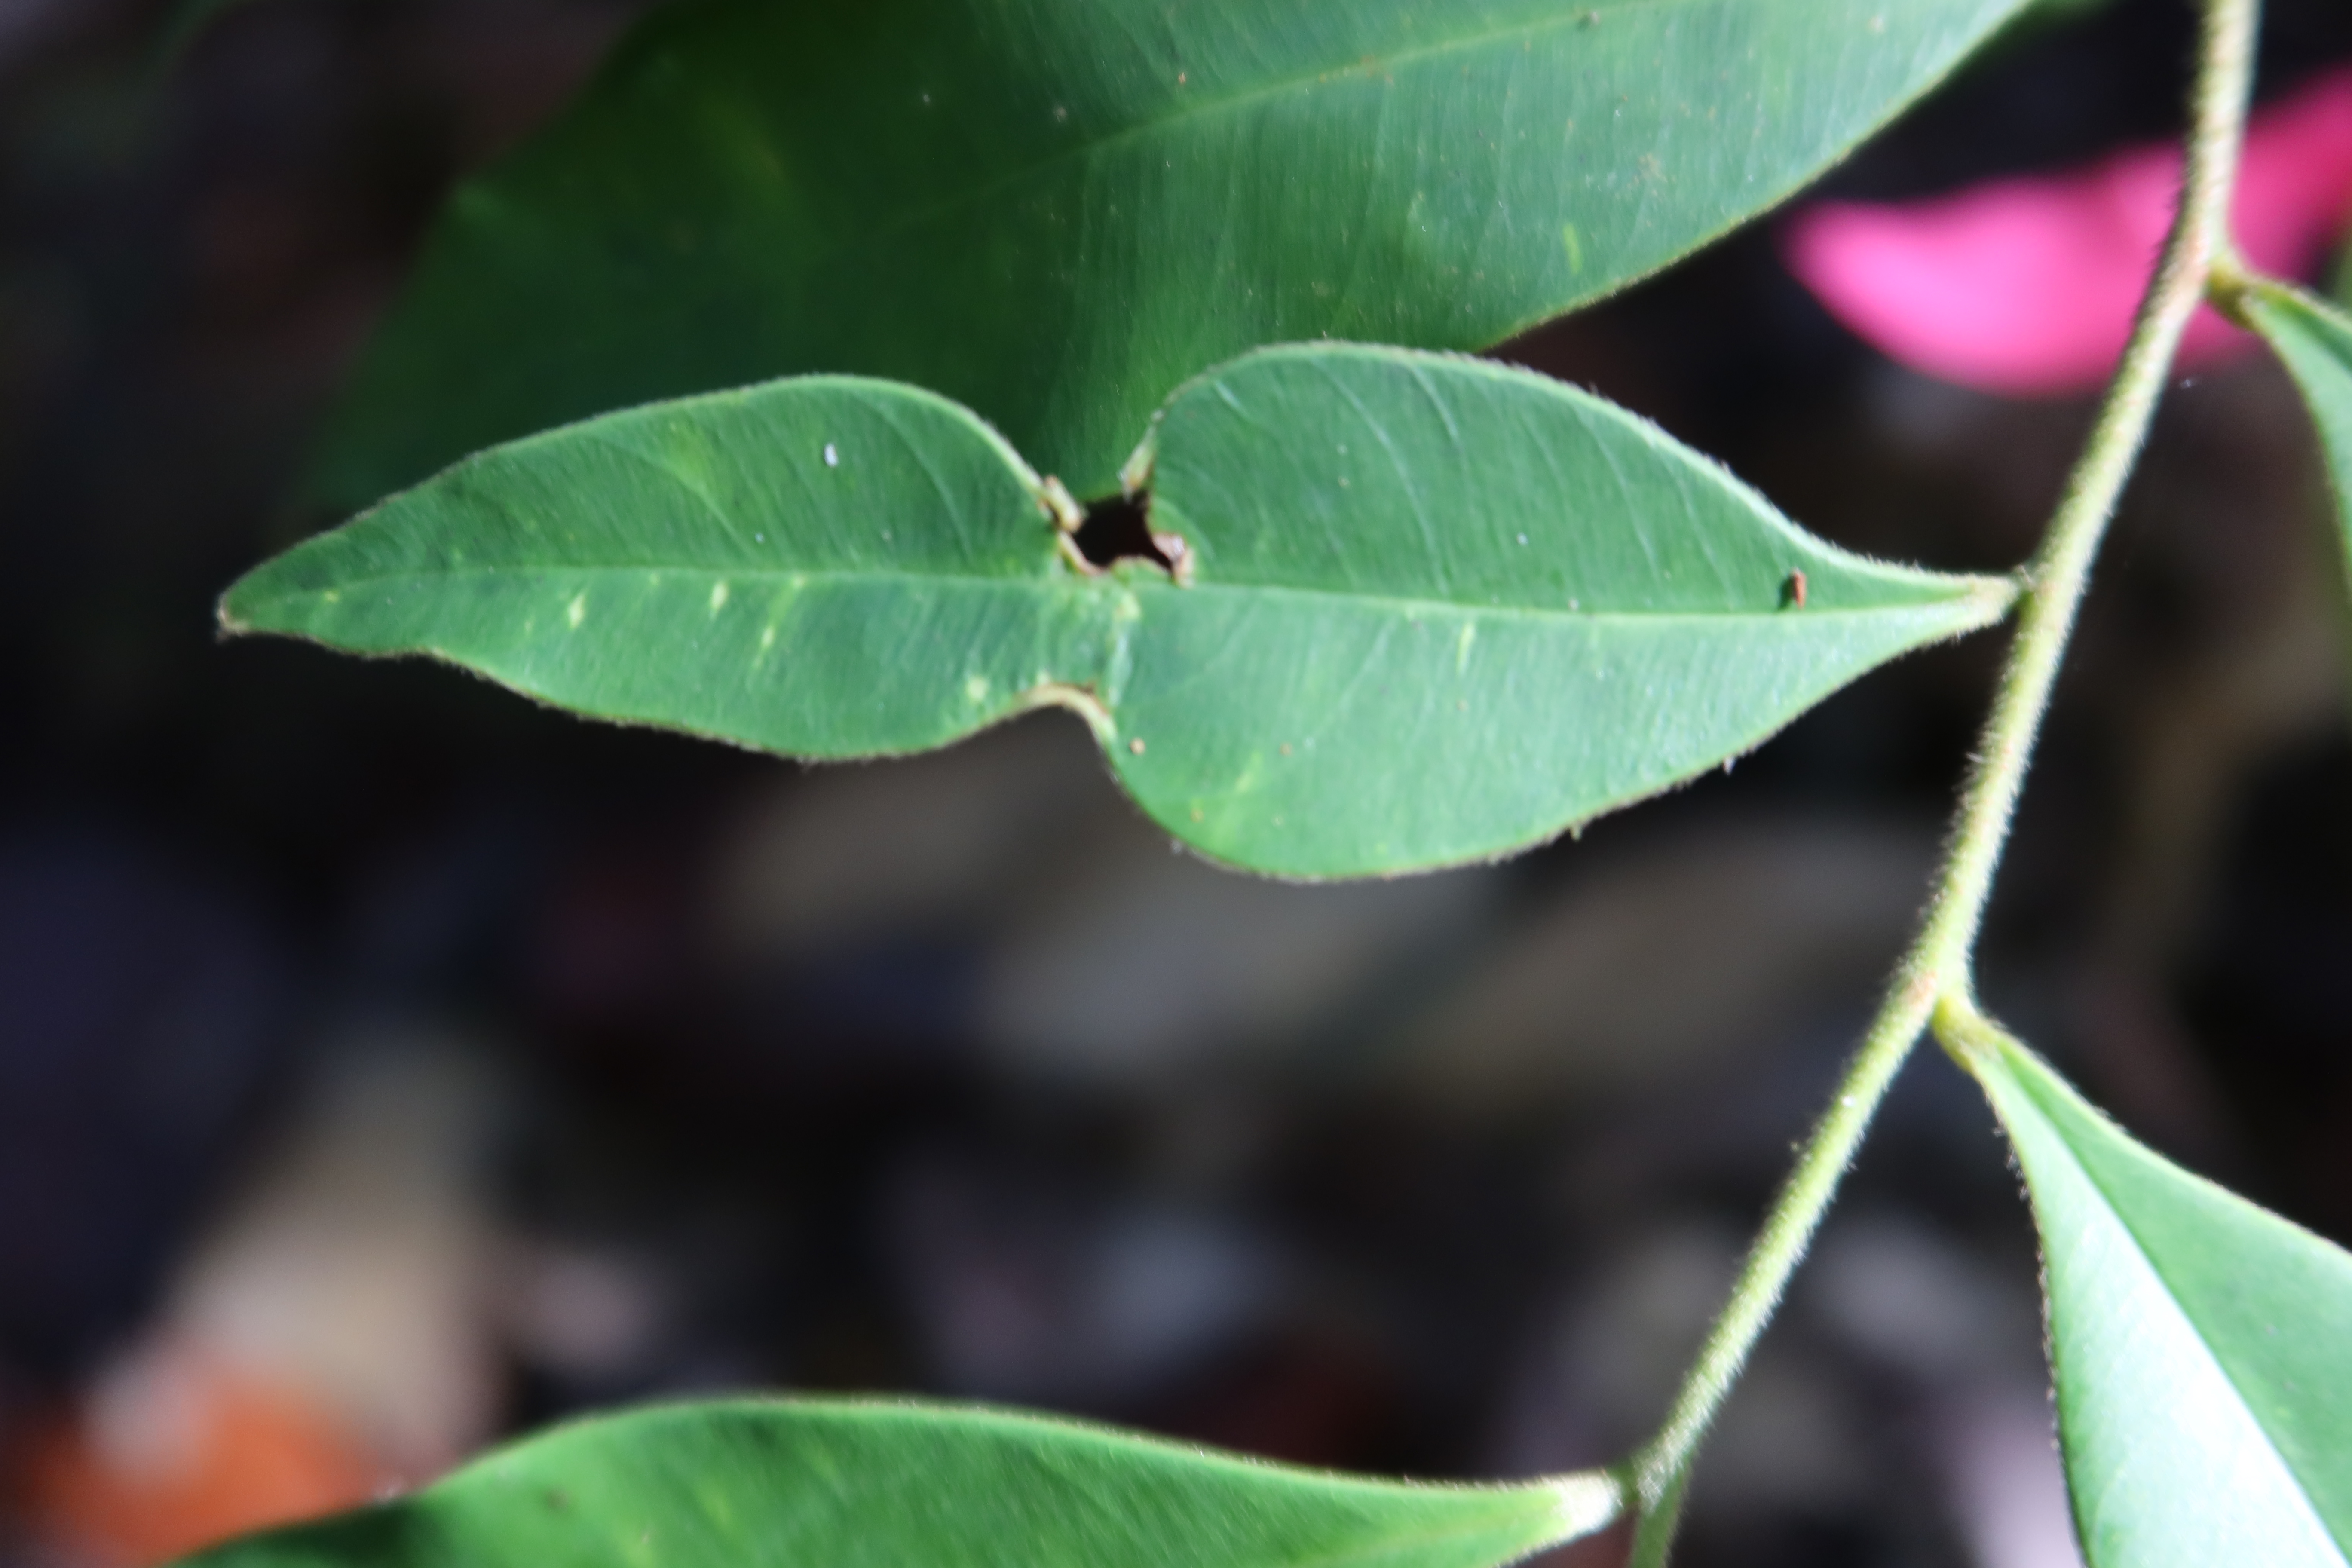
Label: Mosaic Viruses